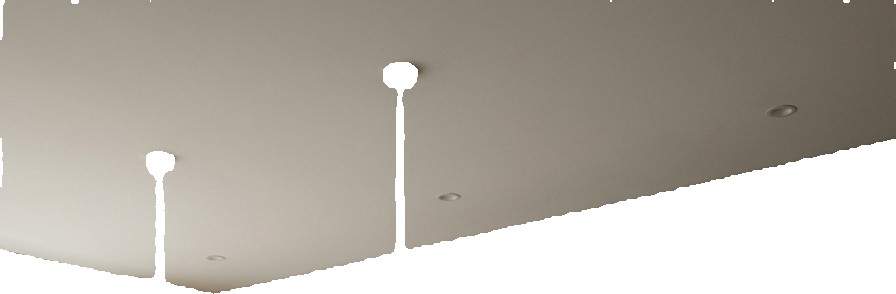
Surface category: ceiling